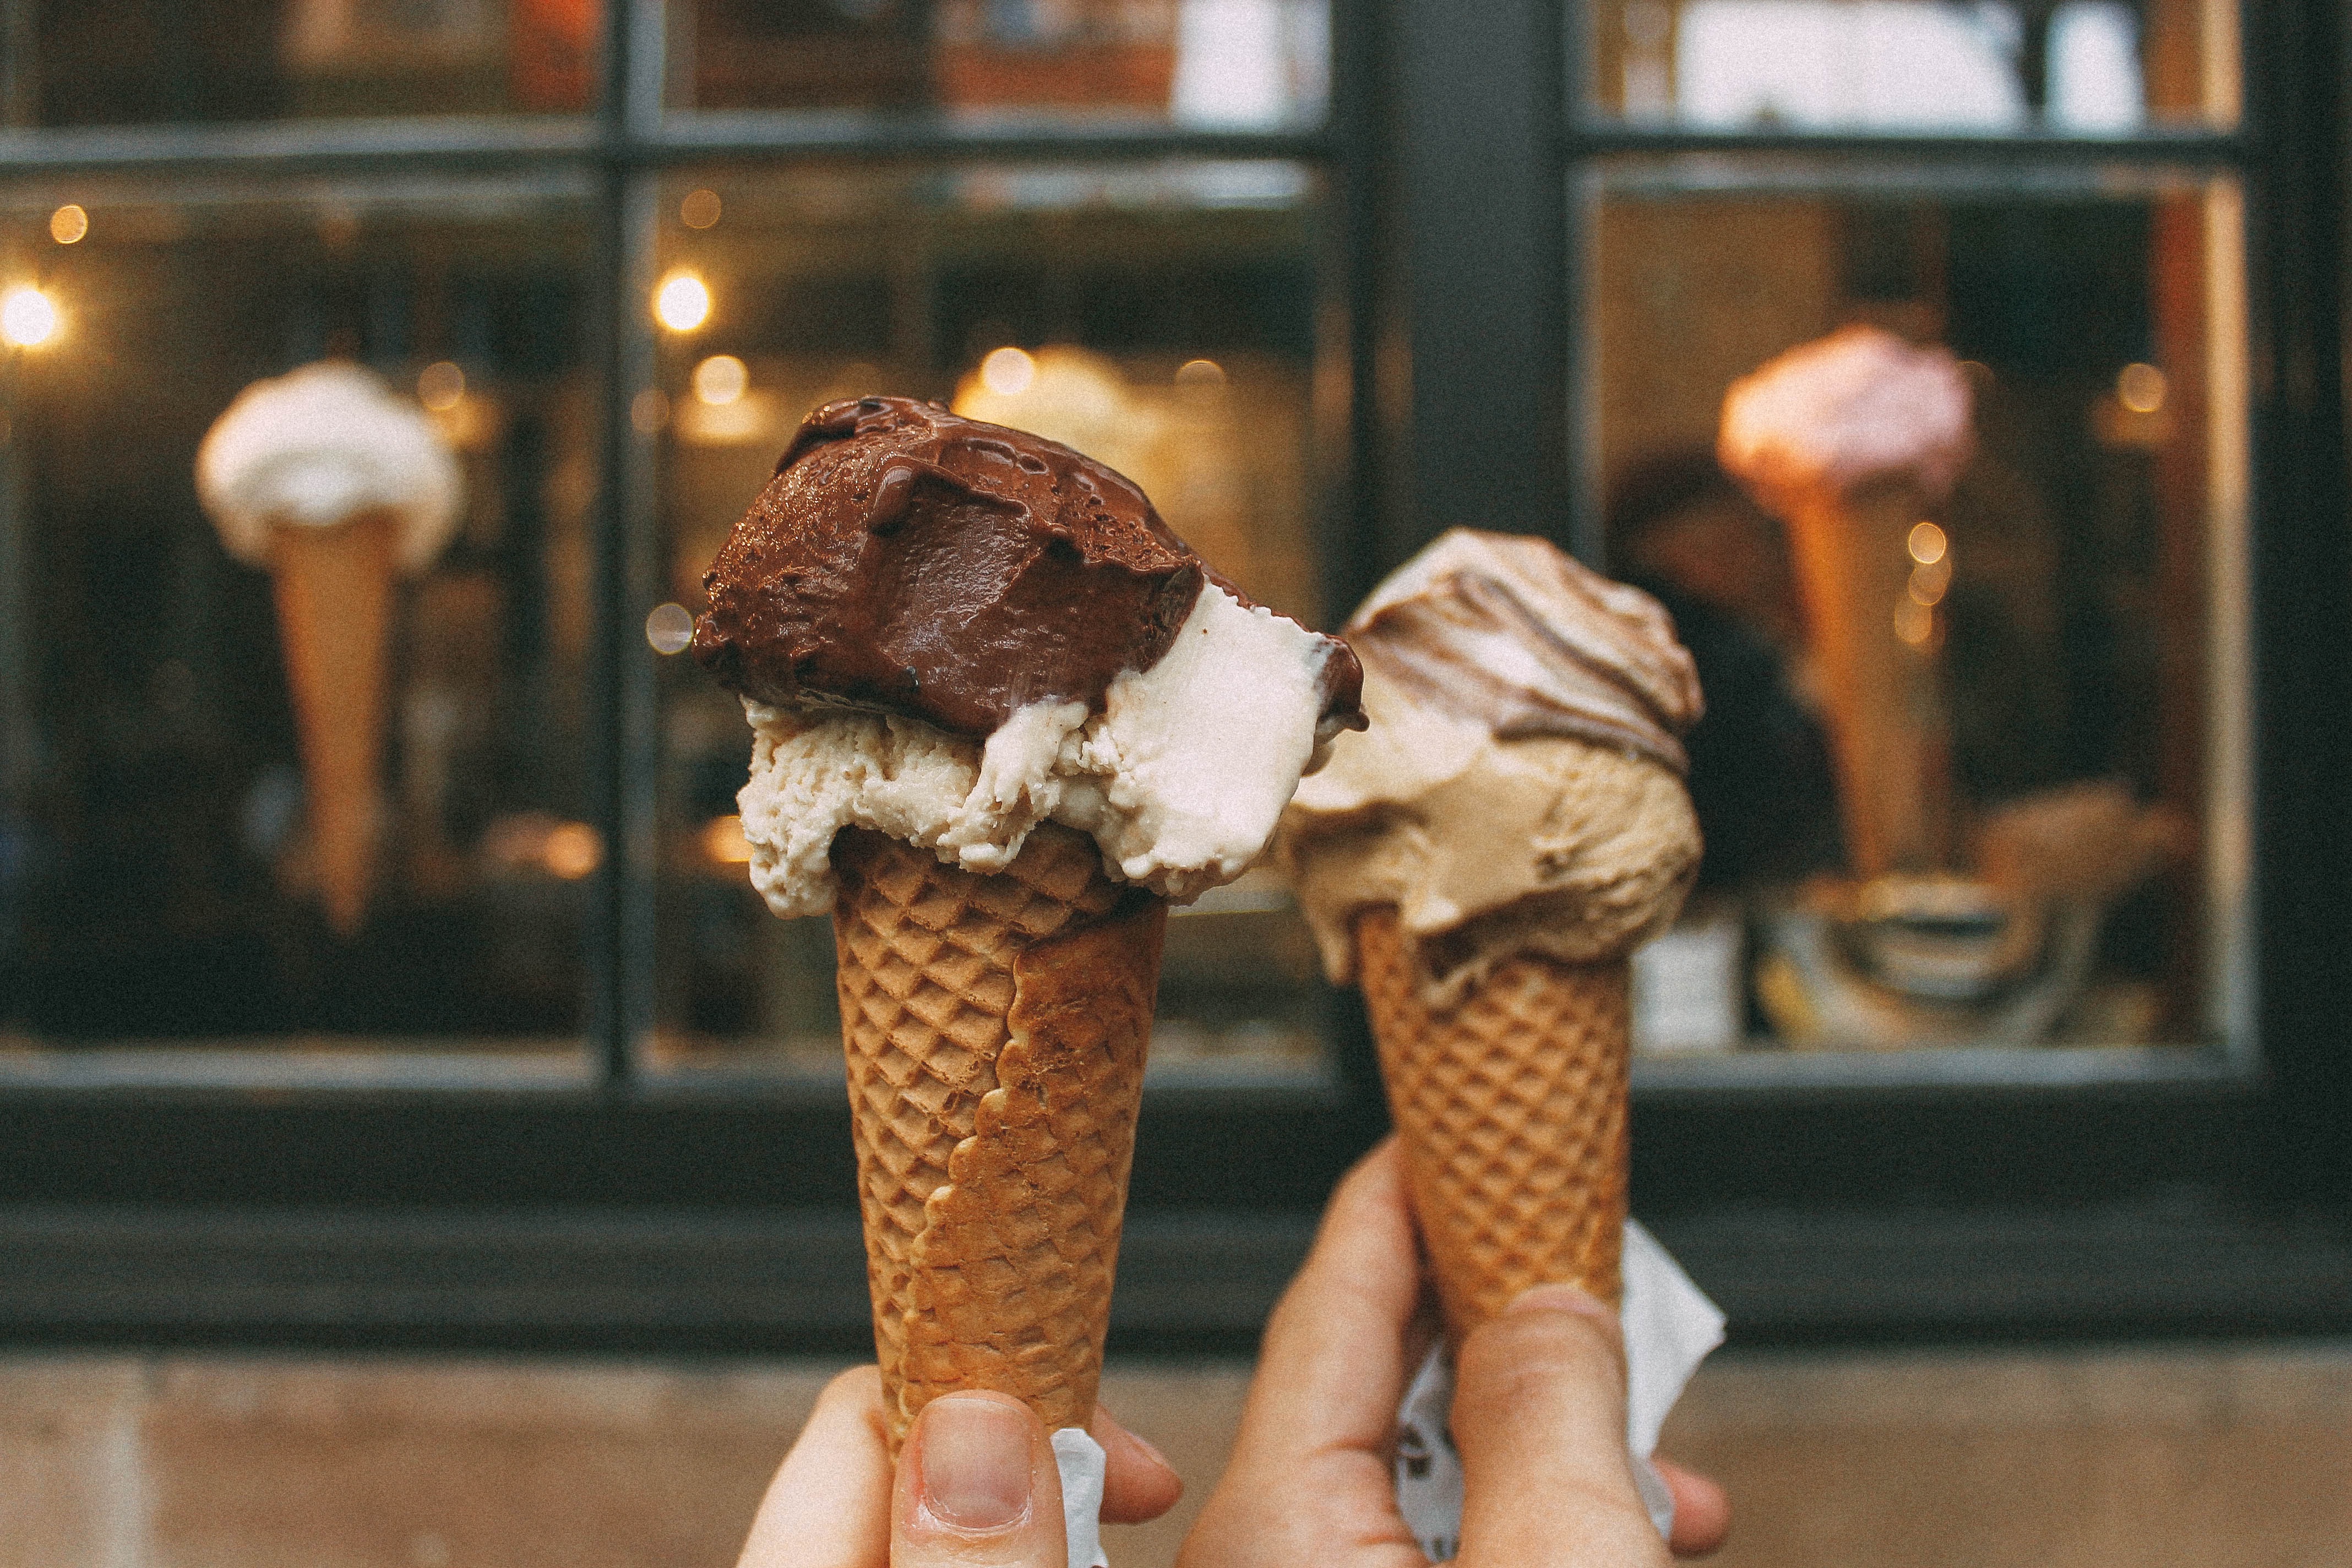
food, spring, fashion, ice cream, dessert, toy, sweetness